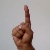
The image shows a hand gesture representing the letter 'D' in Indian Sign Language.